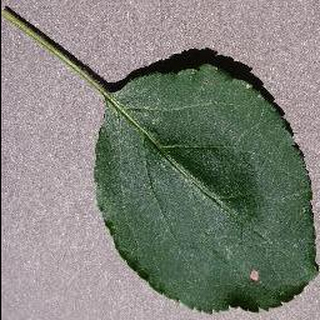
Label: apple_black_rot